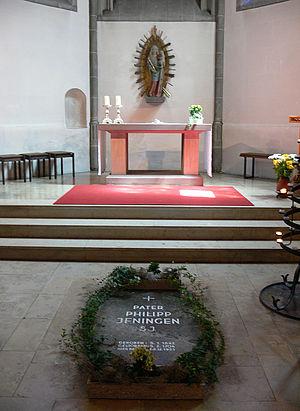
Le Vénérable Johann Philipp Jeningen, né le 5 janvier 1642 à Eichstätt en principauté épiscopale d'Eichstätt et décédé le 8 février 1704 à Ellwangen, était un prêtre jésuite, missionnaire des campagnes de Bavière. La cause de sa béatification fut ouverte en 1989.